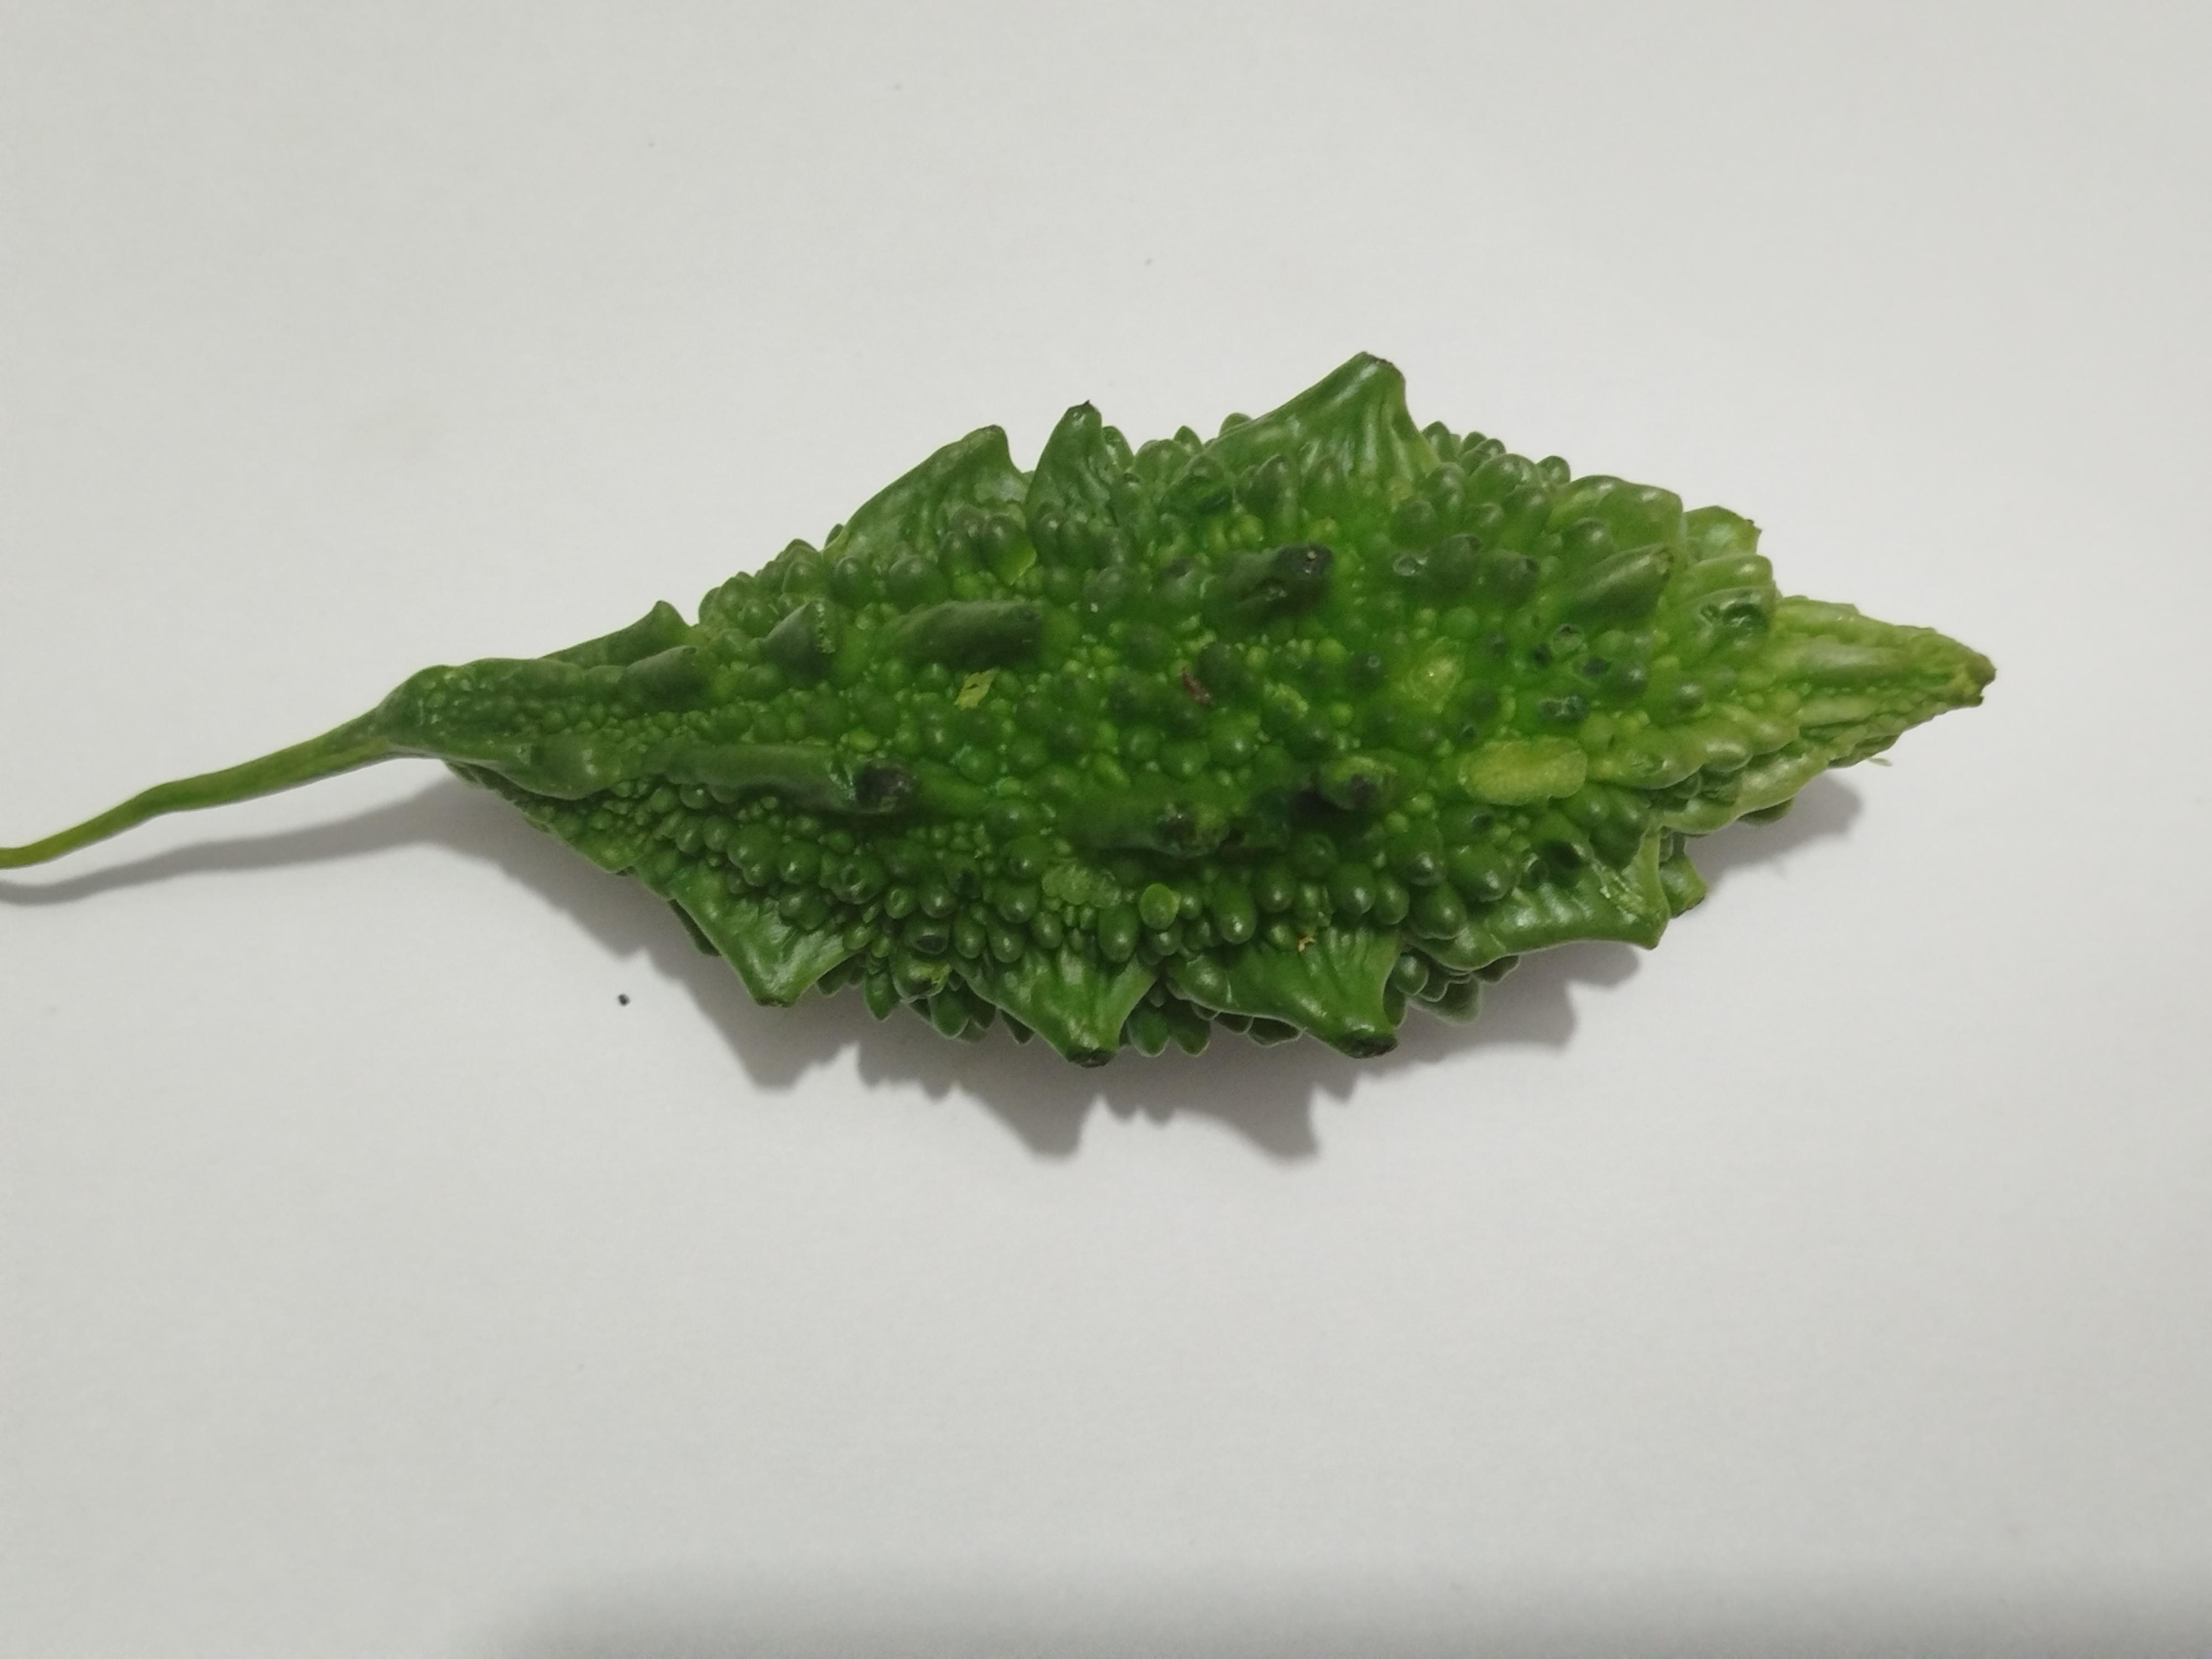
Label: Bitter melon